Urban planning of Barcelona

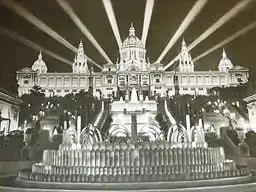
View of the Barcelona International Exposition (1929)

The annexation of the new municipalities raised the need for a plan to connect the city, which was put out to public tender in 1903 ("Concurso Internacional sobre anteproyectos de enlaces de la Zona de Ensanche de Barcelona y los pueblos agregados entre sí y con el resto del término municipal de Sarrià y Horta;" "International Competition on preliminary projects to connect to each other the Barcelona Eixample Area and the towns added and with the rest of the municipality of Sarrià and Horta"), in which the French town planner Léon Jaussely was the winner. The integration of the new aggregated municipalities with Barcelona and between them was sought, with a predominance of the organizational aspects over the expansive ones, in an attempt to reformulate the Cerdà Plan, badly seen by the modernist generation. The Jaussely Plan was based on a structural scheme, with a differentiated treatment of the various urban fabrics, which recalls the "Beaux-Arts" type layouts in vogue in the international environments of the time. His proposal was based mainly on three criteria: a road scheme of main axes (five radial roads and two ring roads), the zoning of activities and the systematization of green spaces. The project envisaged large road infrastructures (boulevards, large squares, promenades, diagonals), parks and gardens, rail links —with underground interior lines—, public and collective buildings at the central points of the road layout, facilities and service areas. The project was only partially realized, and in 1917 it was reformulated with the so-called Romeu-Porcel Plan; however, the innovative nature of its ideas left a deep mark and inspired Barcelona's urban planning for much of the century.